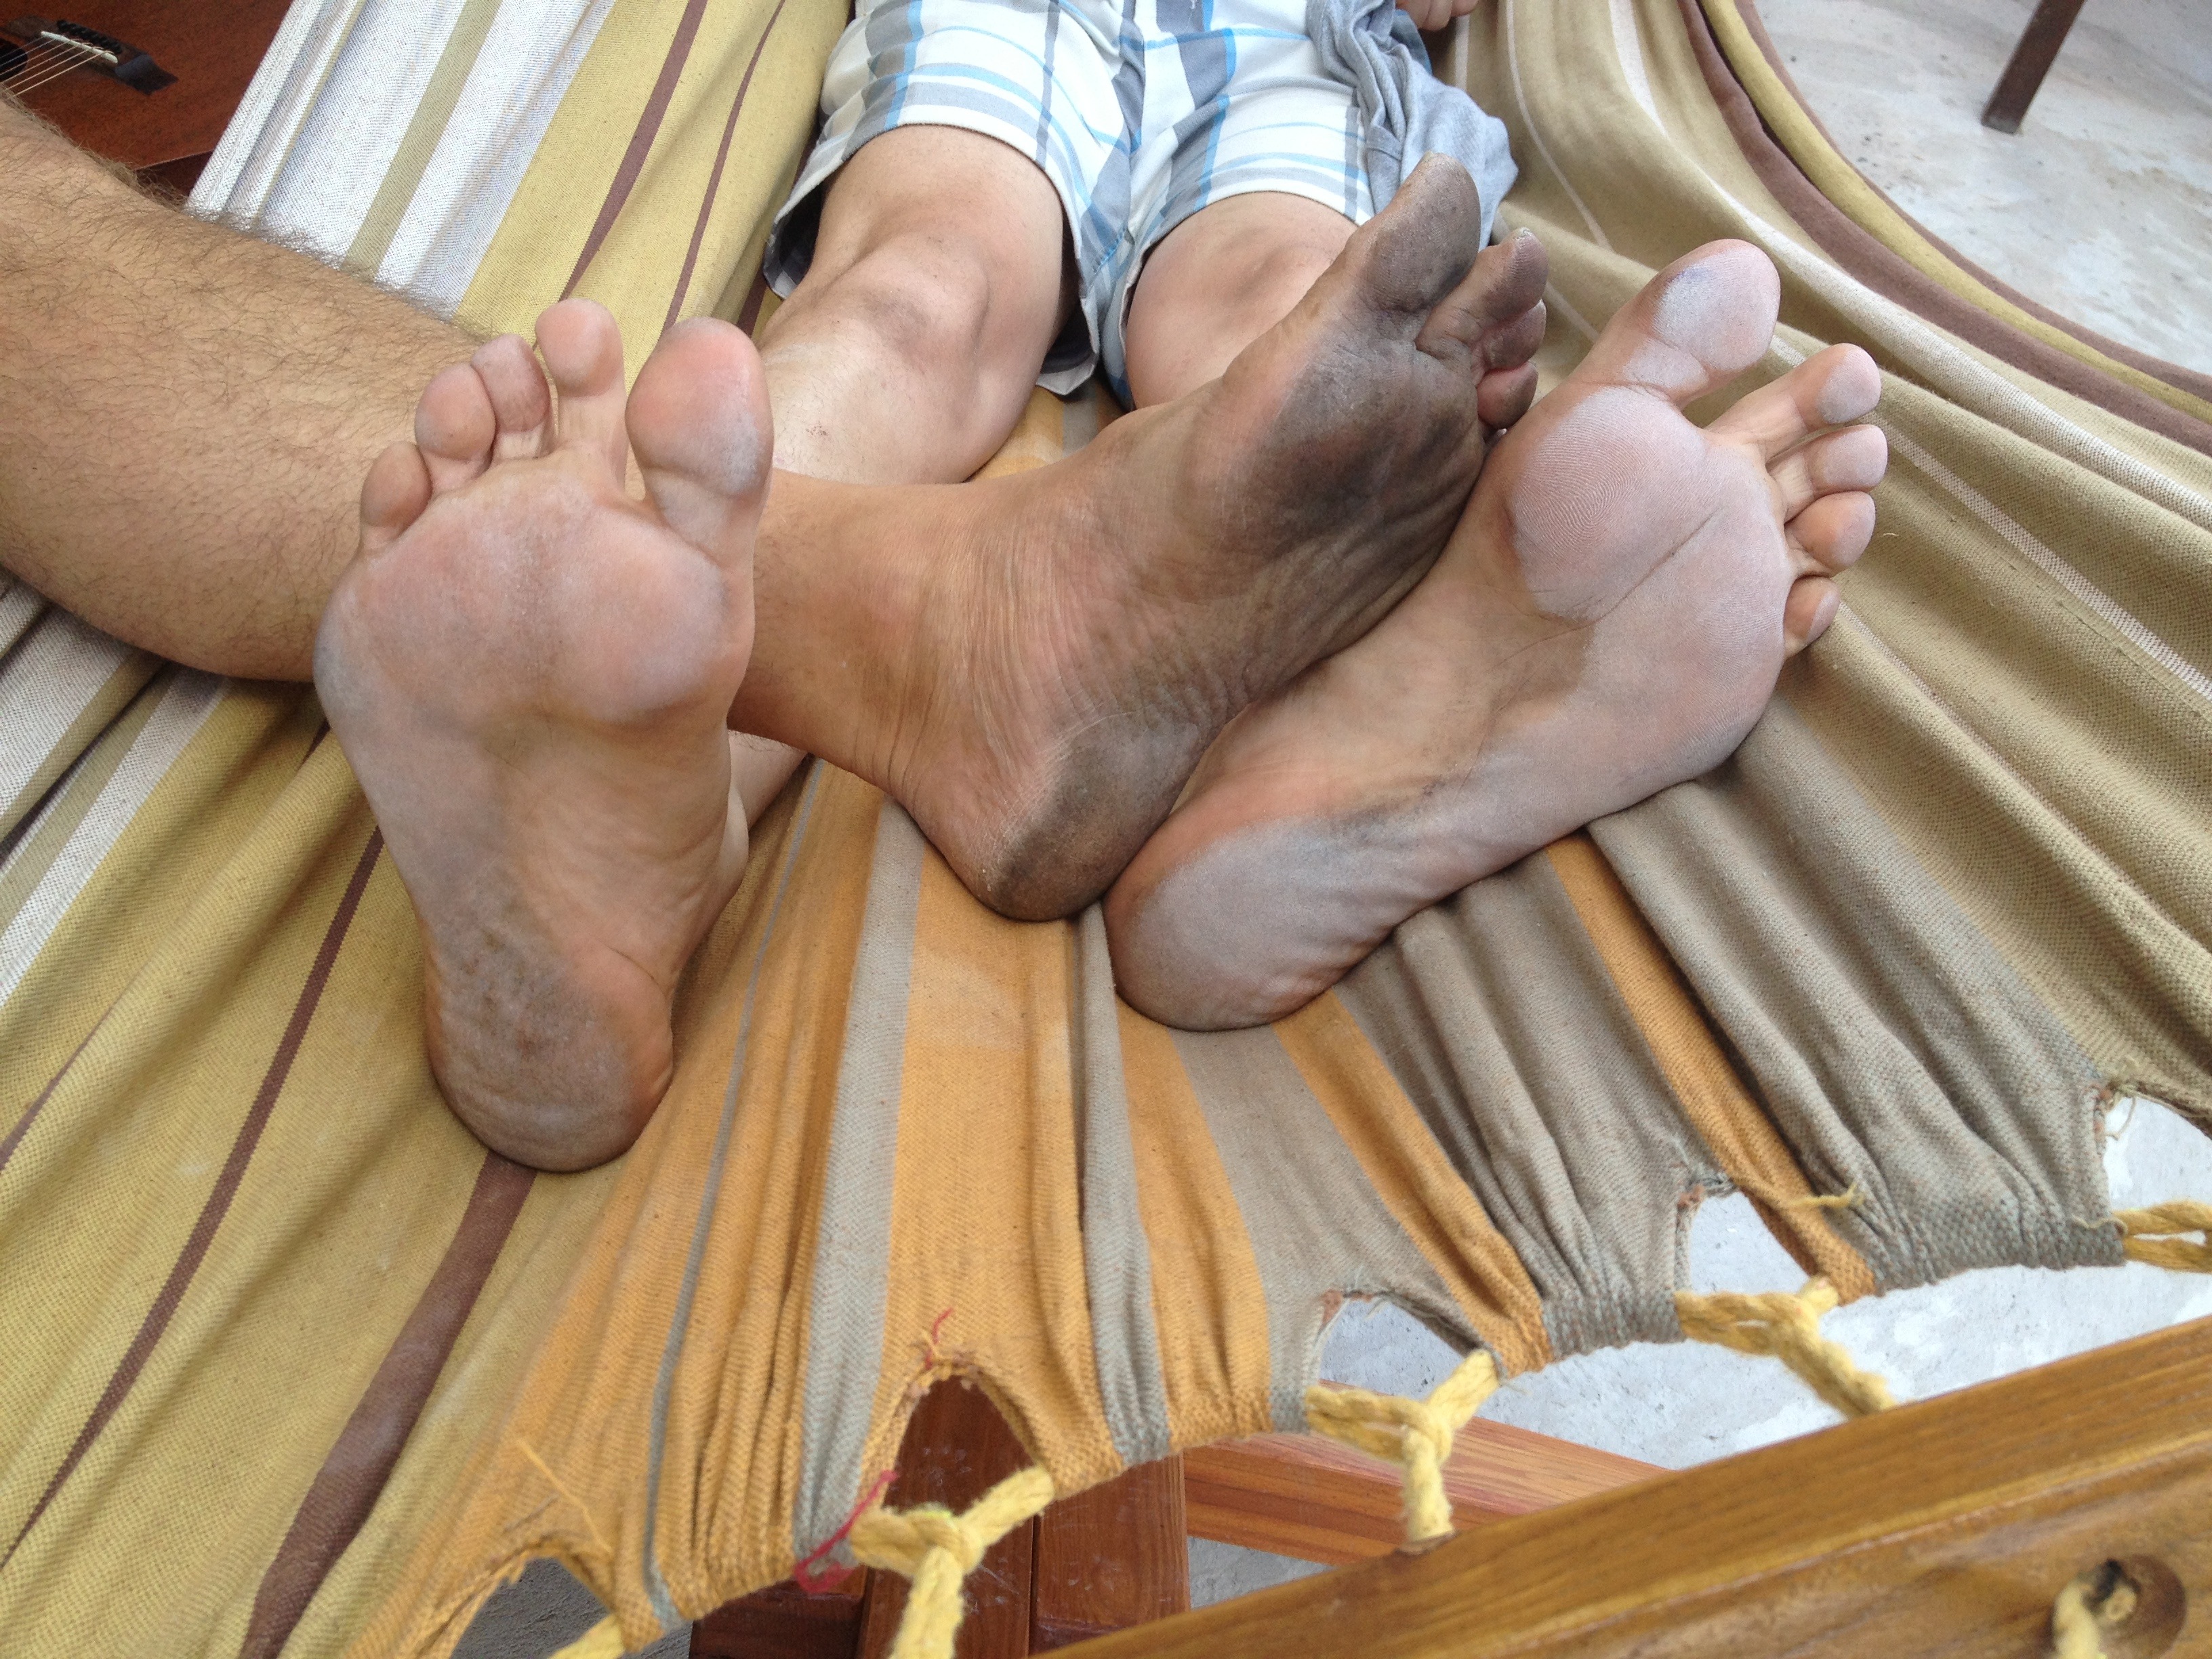
work, hand, feet, leg, foot, sole, dirty, muscle, hammock, human body, footprints, toes, legs